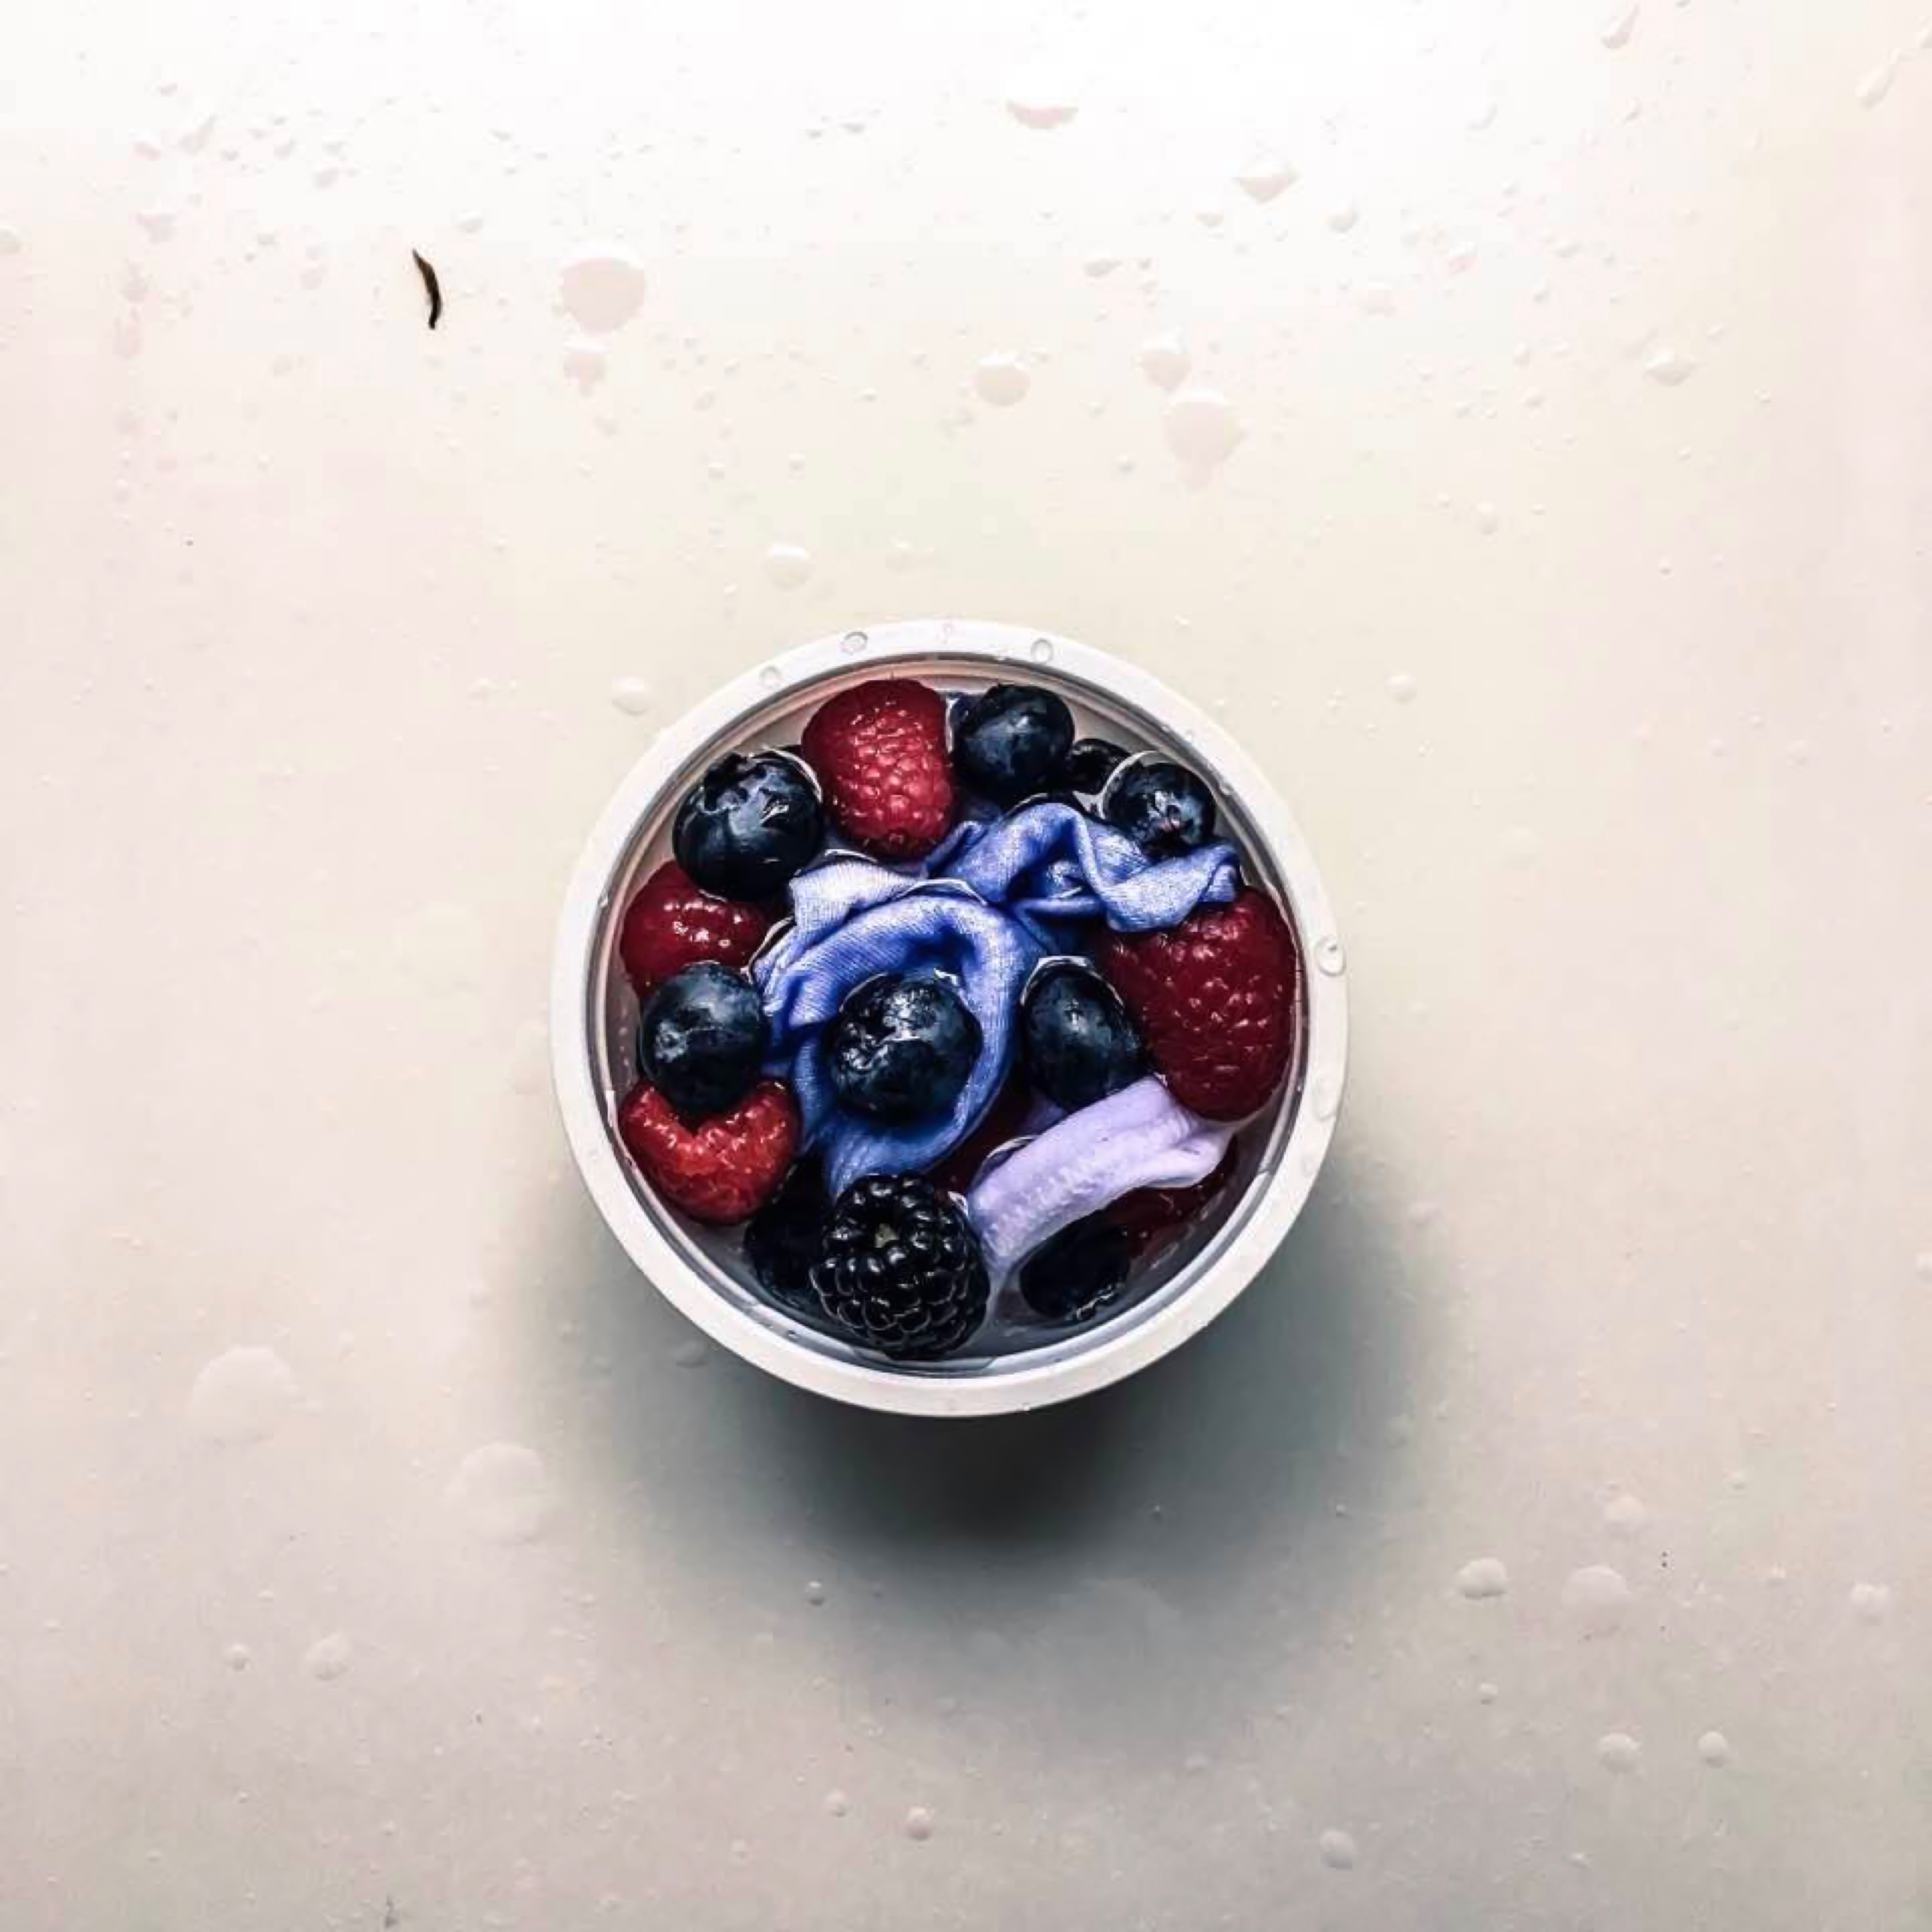
button, blackberry, fruit, berry, plant, food, fashion accessory, superfood